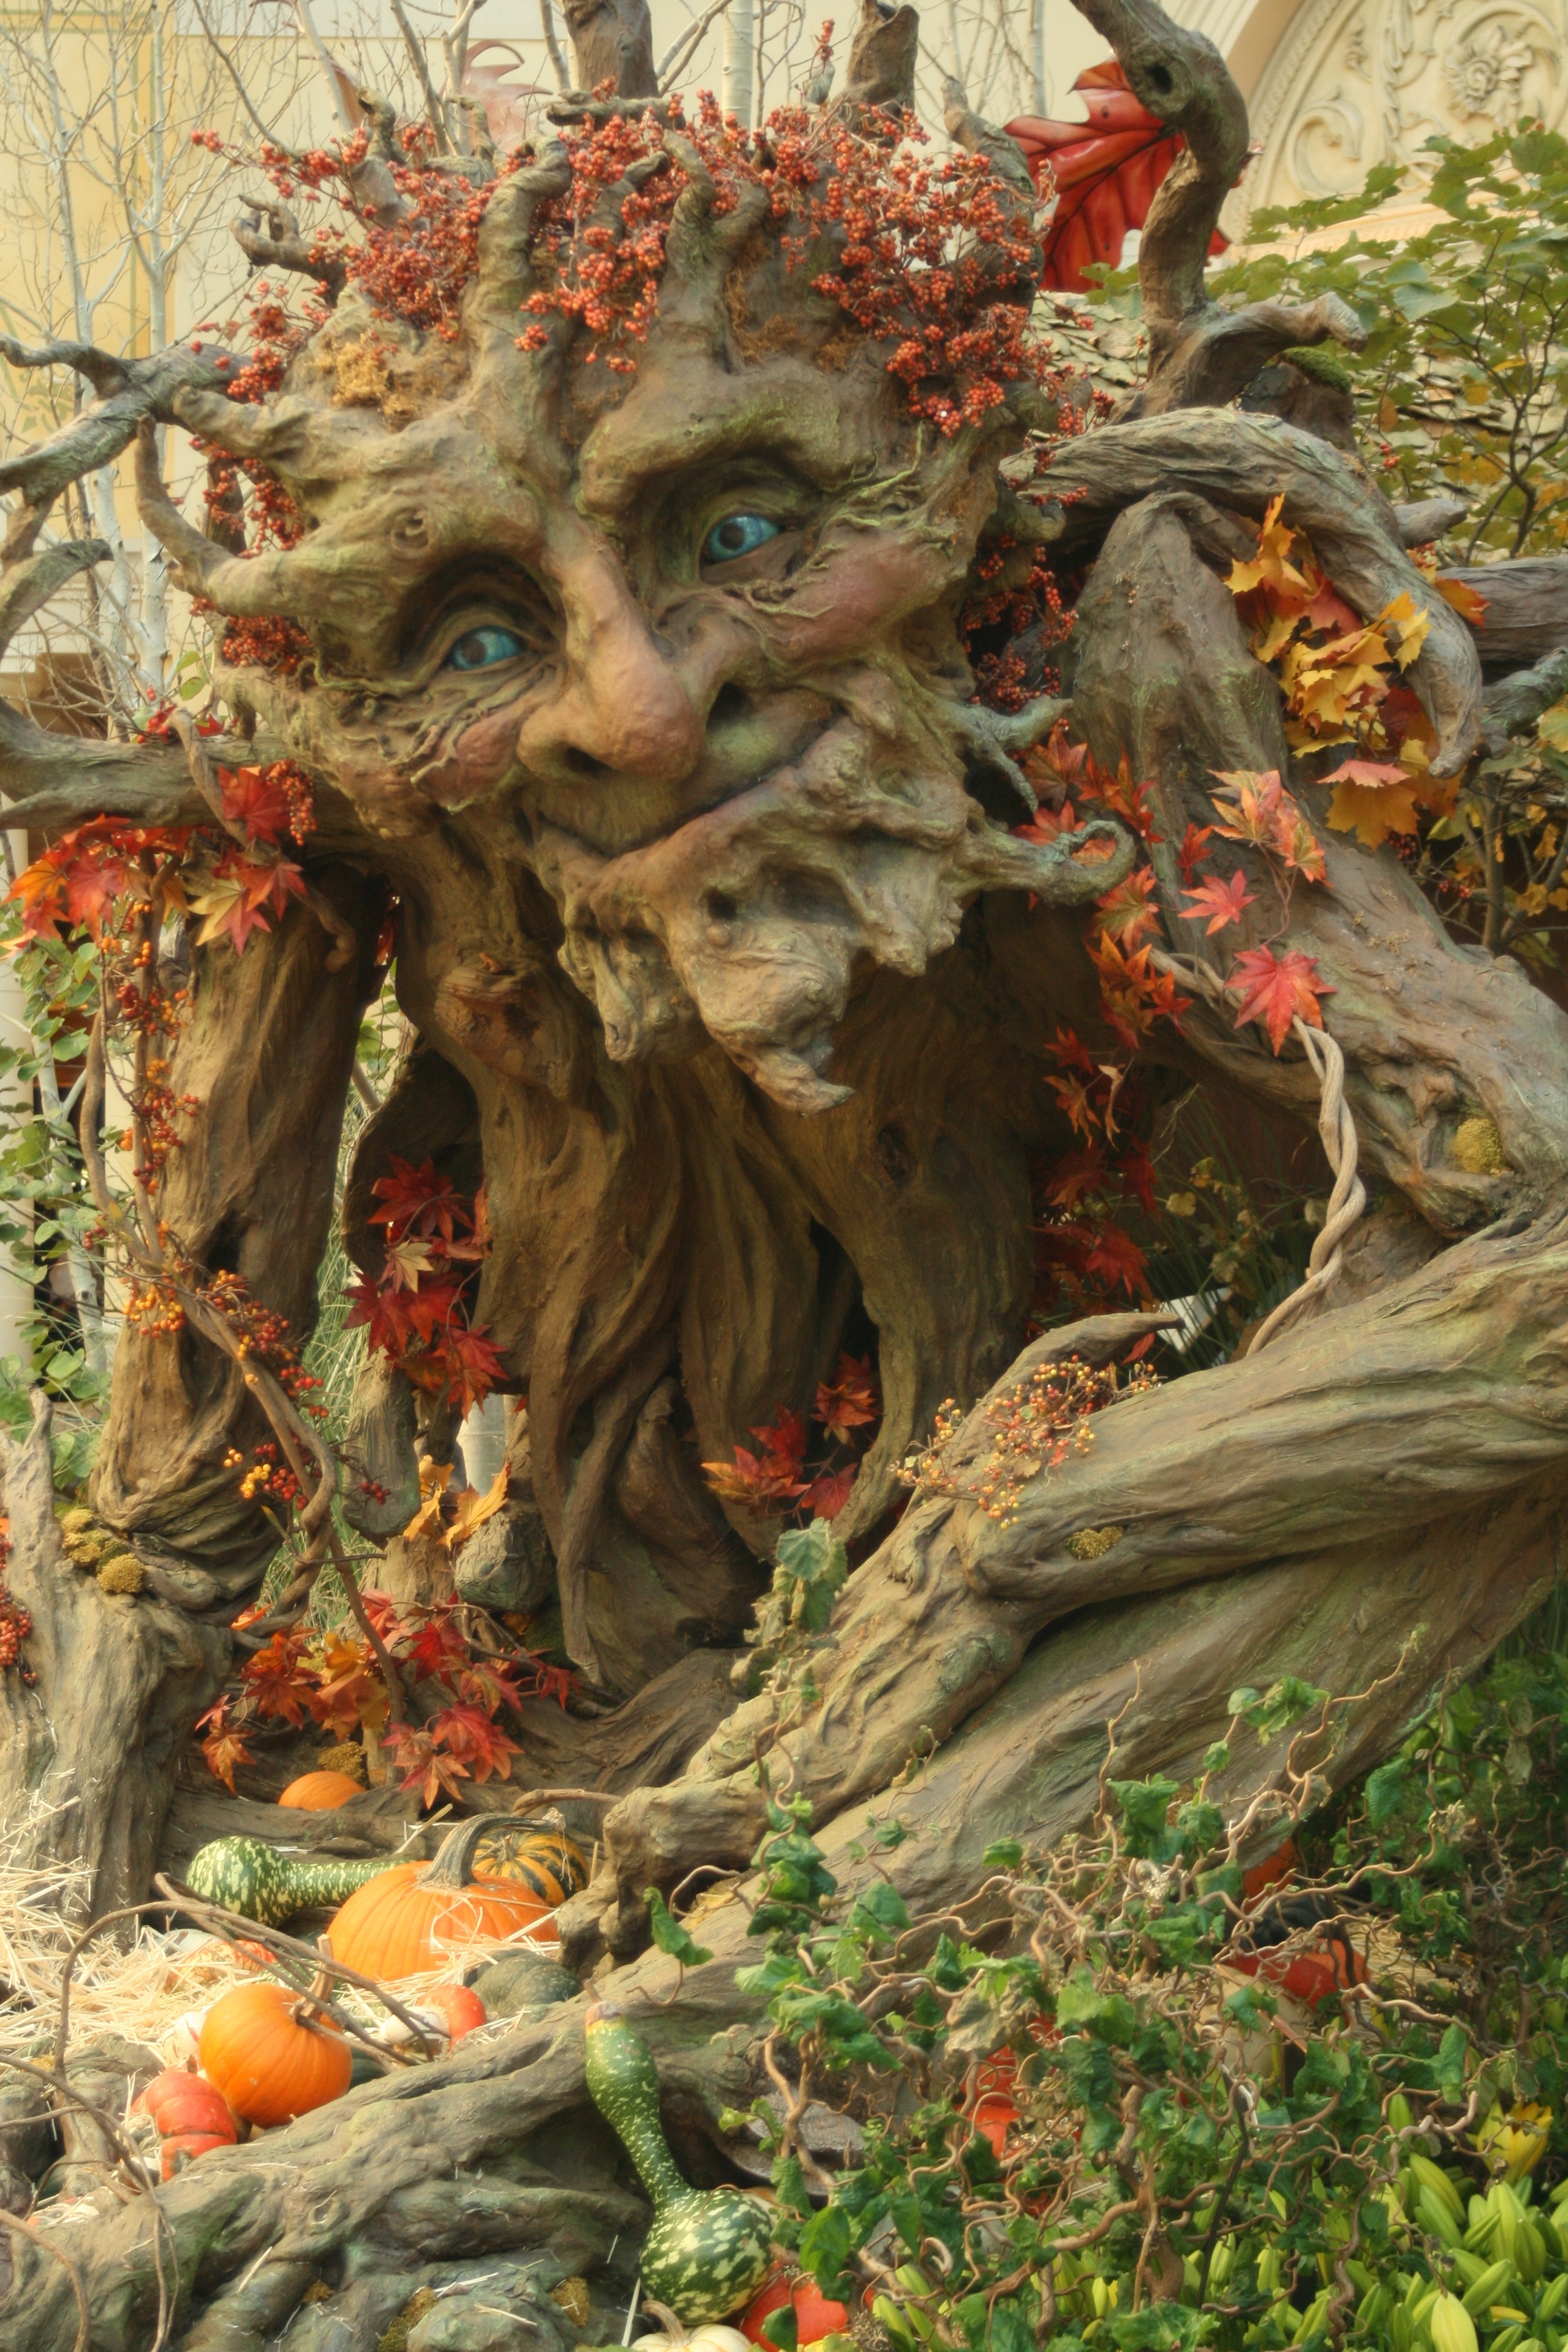
tree, nature, fall, flower, bark, statue, orange, harvest, autumn, christmas decoration, leaves, face, art, gourds, green man, ent